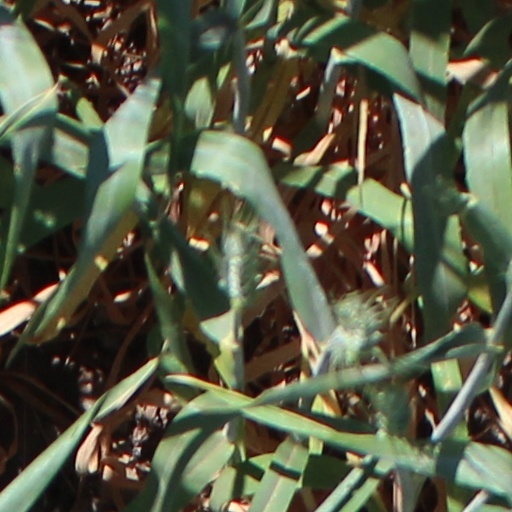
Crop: wheat